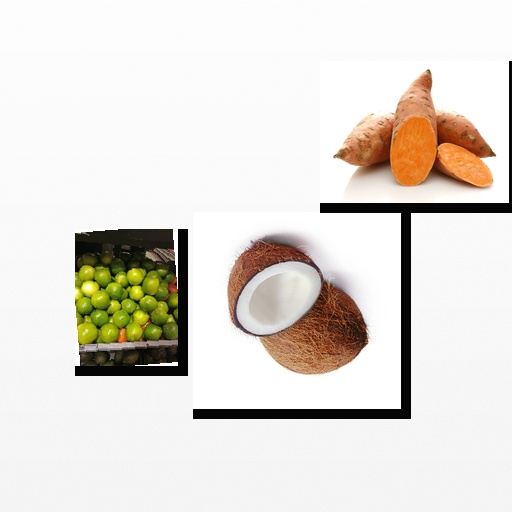
Food items: lime, coconut, sweet_potato